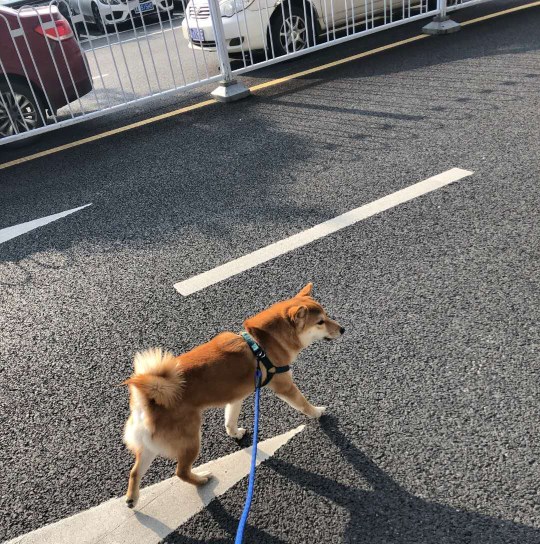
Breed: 1043-n000001-Shiba_Dog